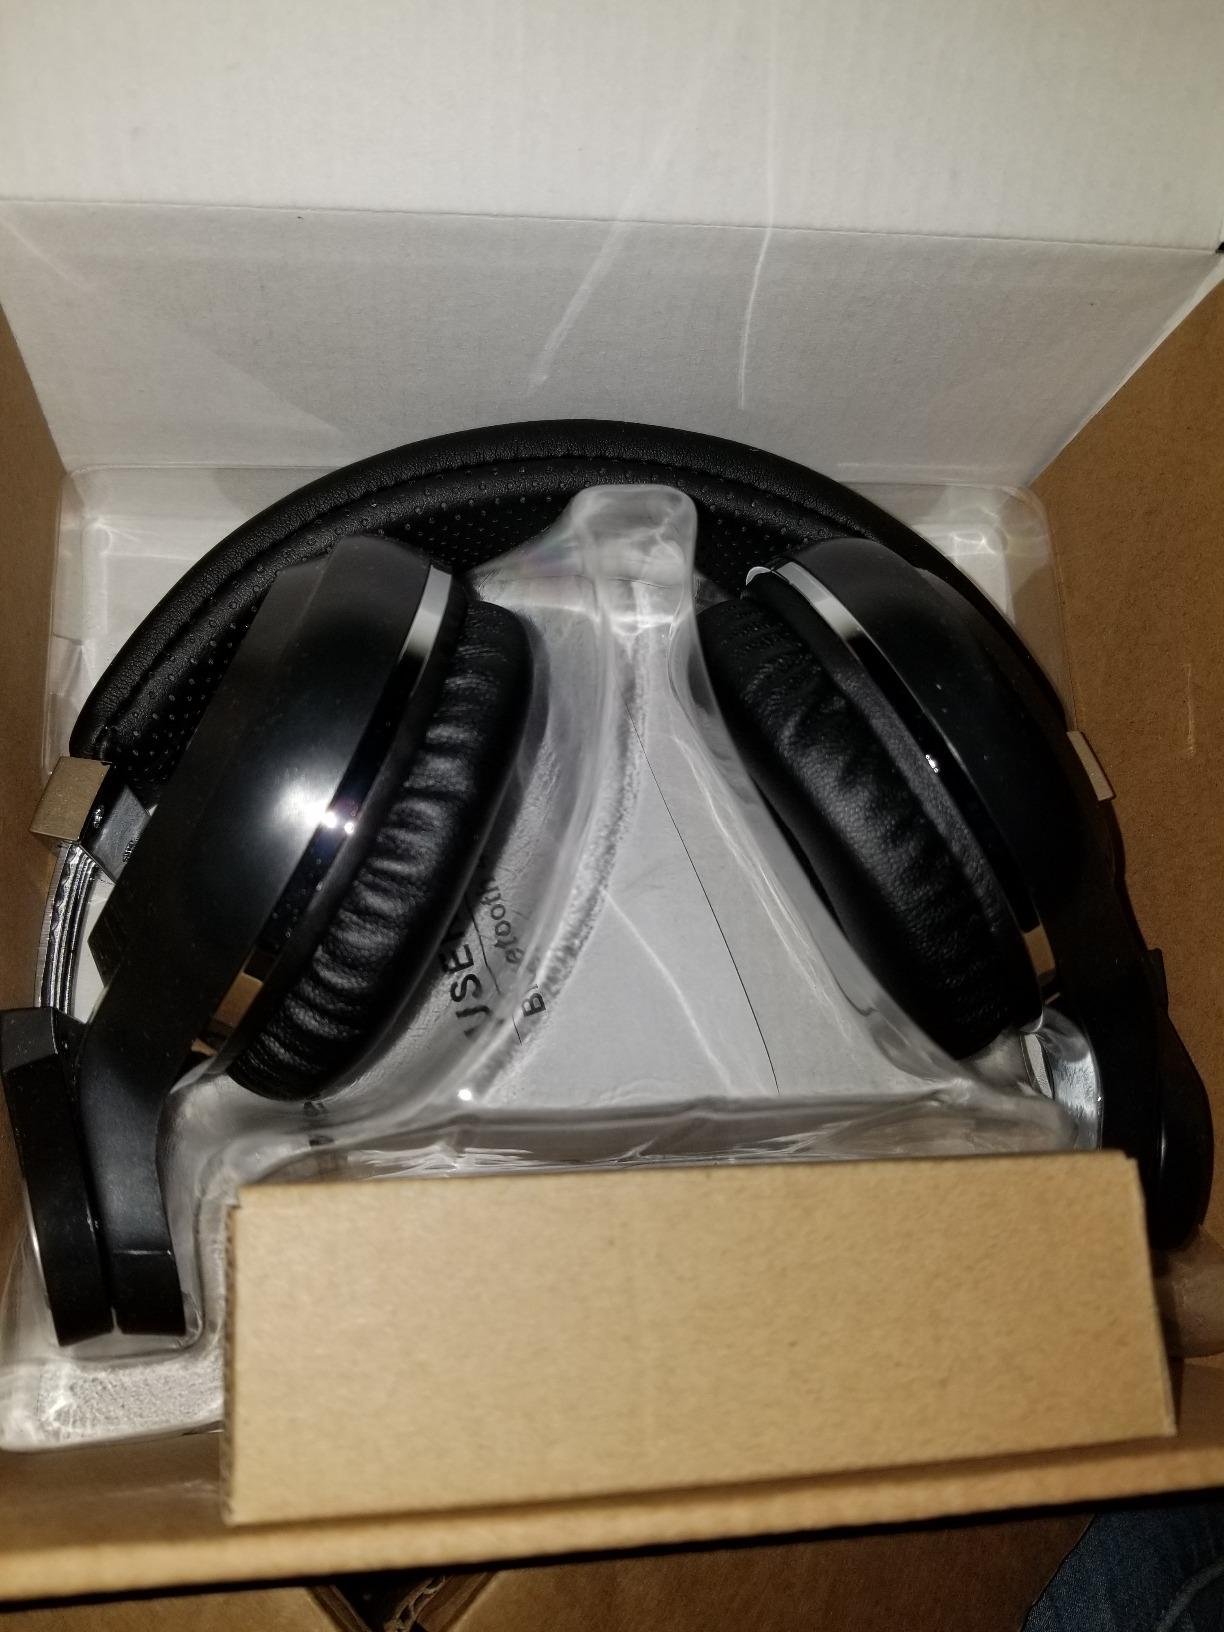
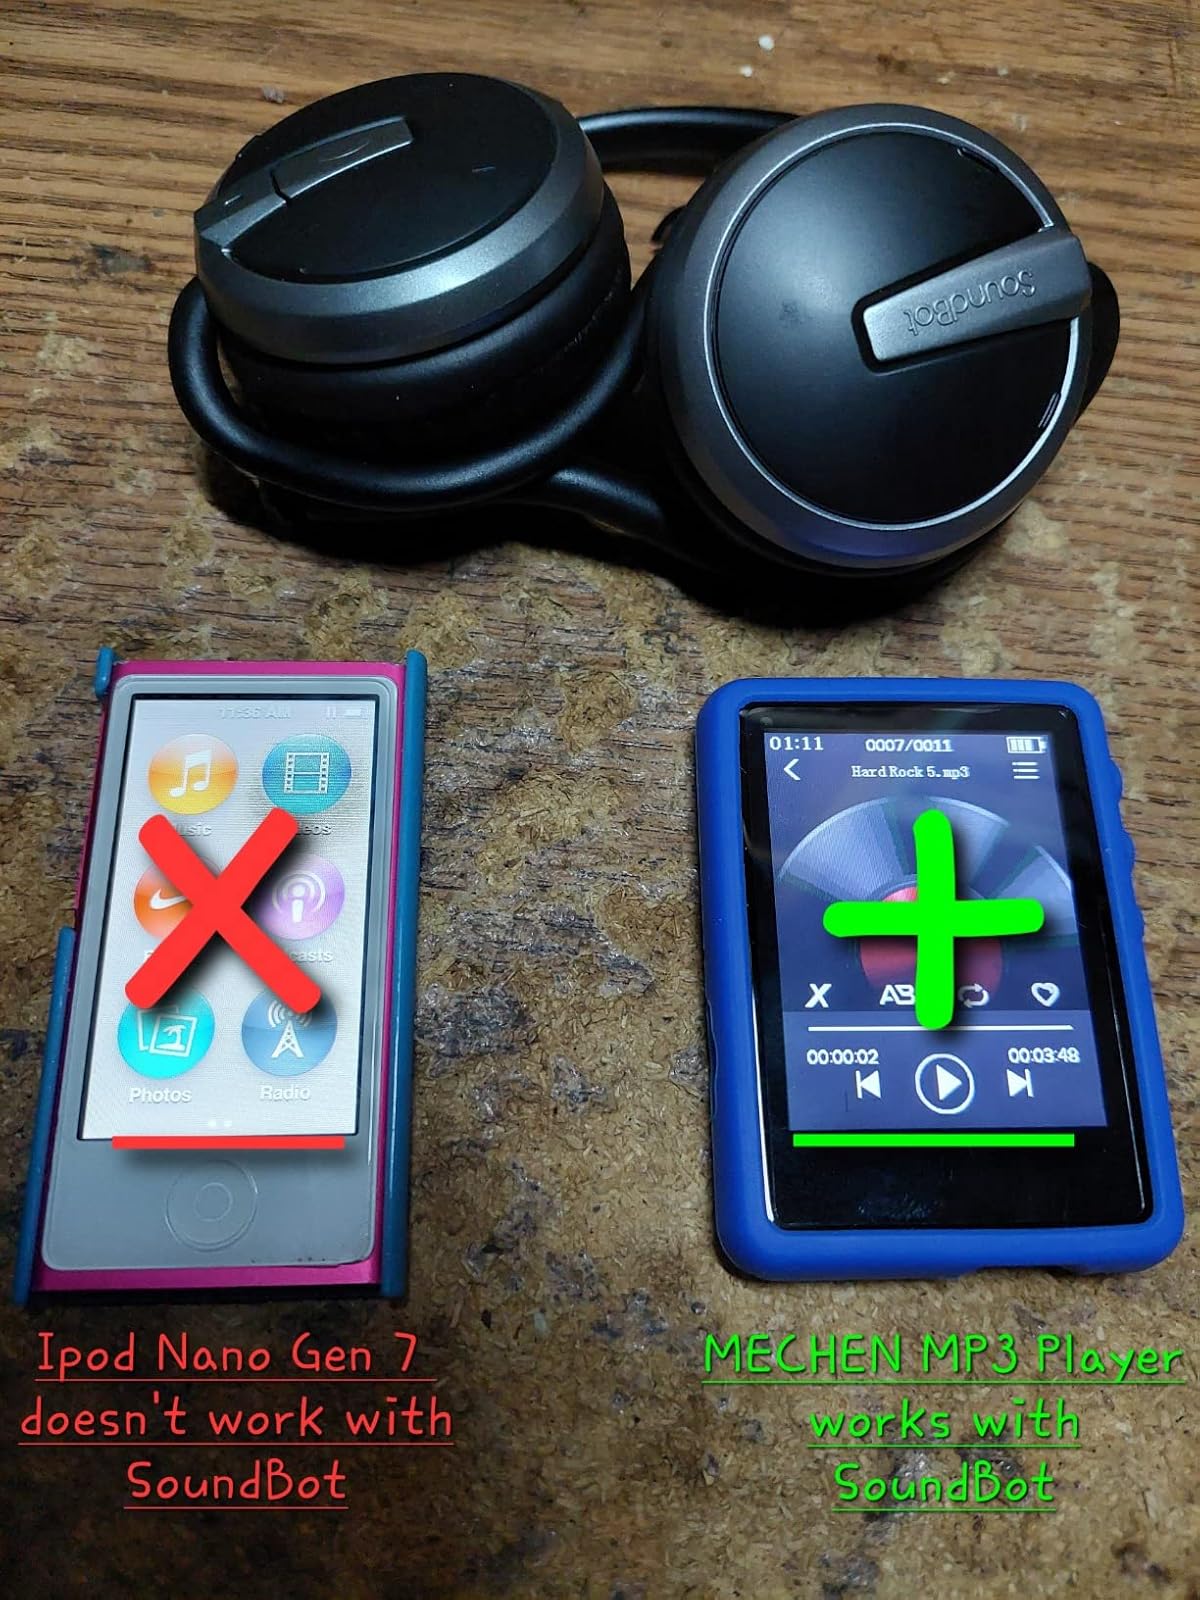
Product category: headphones
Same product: no